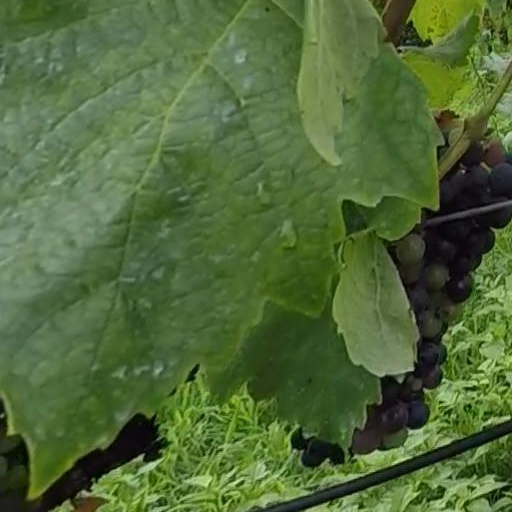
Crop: grape